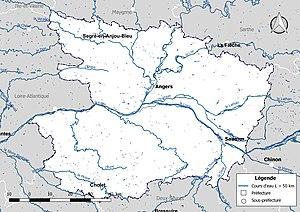
Carte des cours d'eau de longueur supérieure à 50 km drainant le département de Maine-et-Loire (France).
La liste des cours d'eau de Maine-et-Loire présente les principaux cours d'eau traversant pour tout ou partie le territoire du département français de Maine-et-Loire dans la région Pays-de-la-Loire.
Le réseau hydrographique de Maine-et-Loire est l'ensemble des éléments naturels ou artificiels, drainant le territoire du département de Maine-et-Loire. Il regroupe ainsi des cours d'eau ou canaux situés entièrement ou partiellement en Maine-et-Loire.